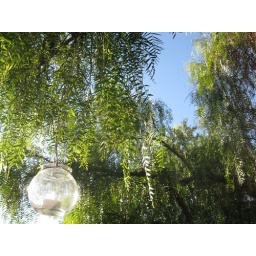
lamp in the tree